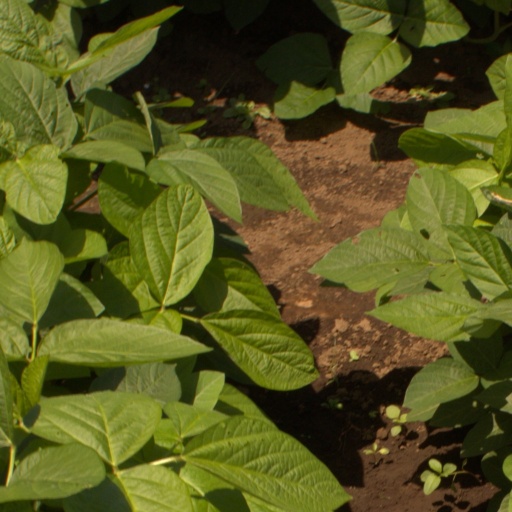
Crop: soybean